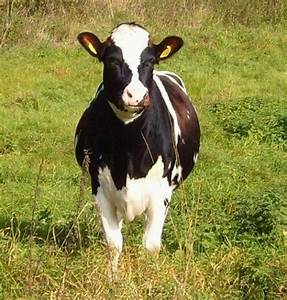
Label: mucca